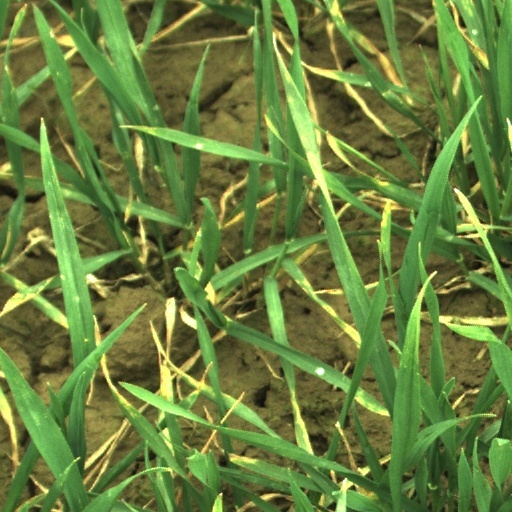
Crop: wheat